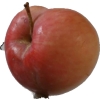
Label: Apple 10